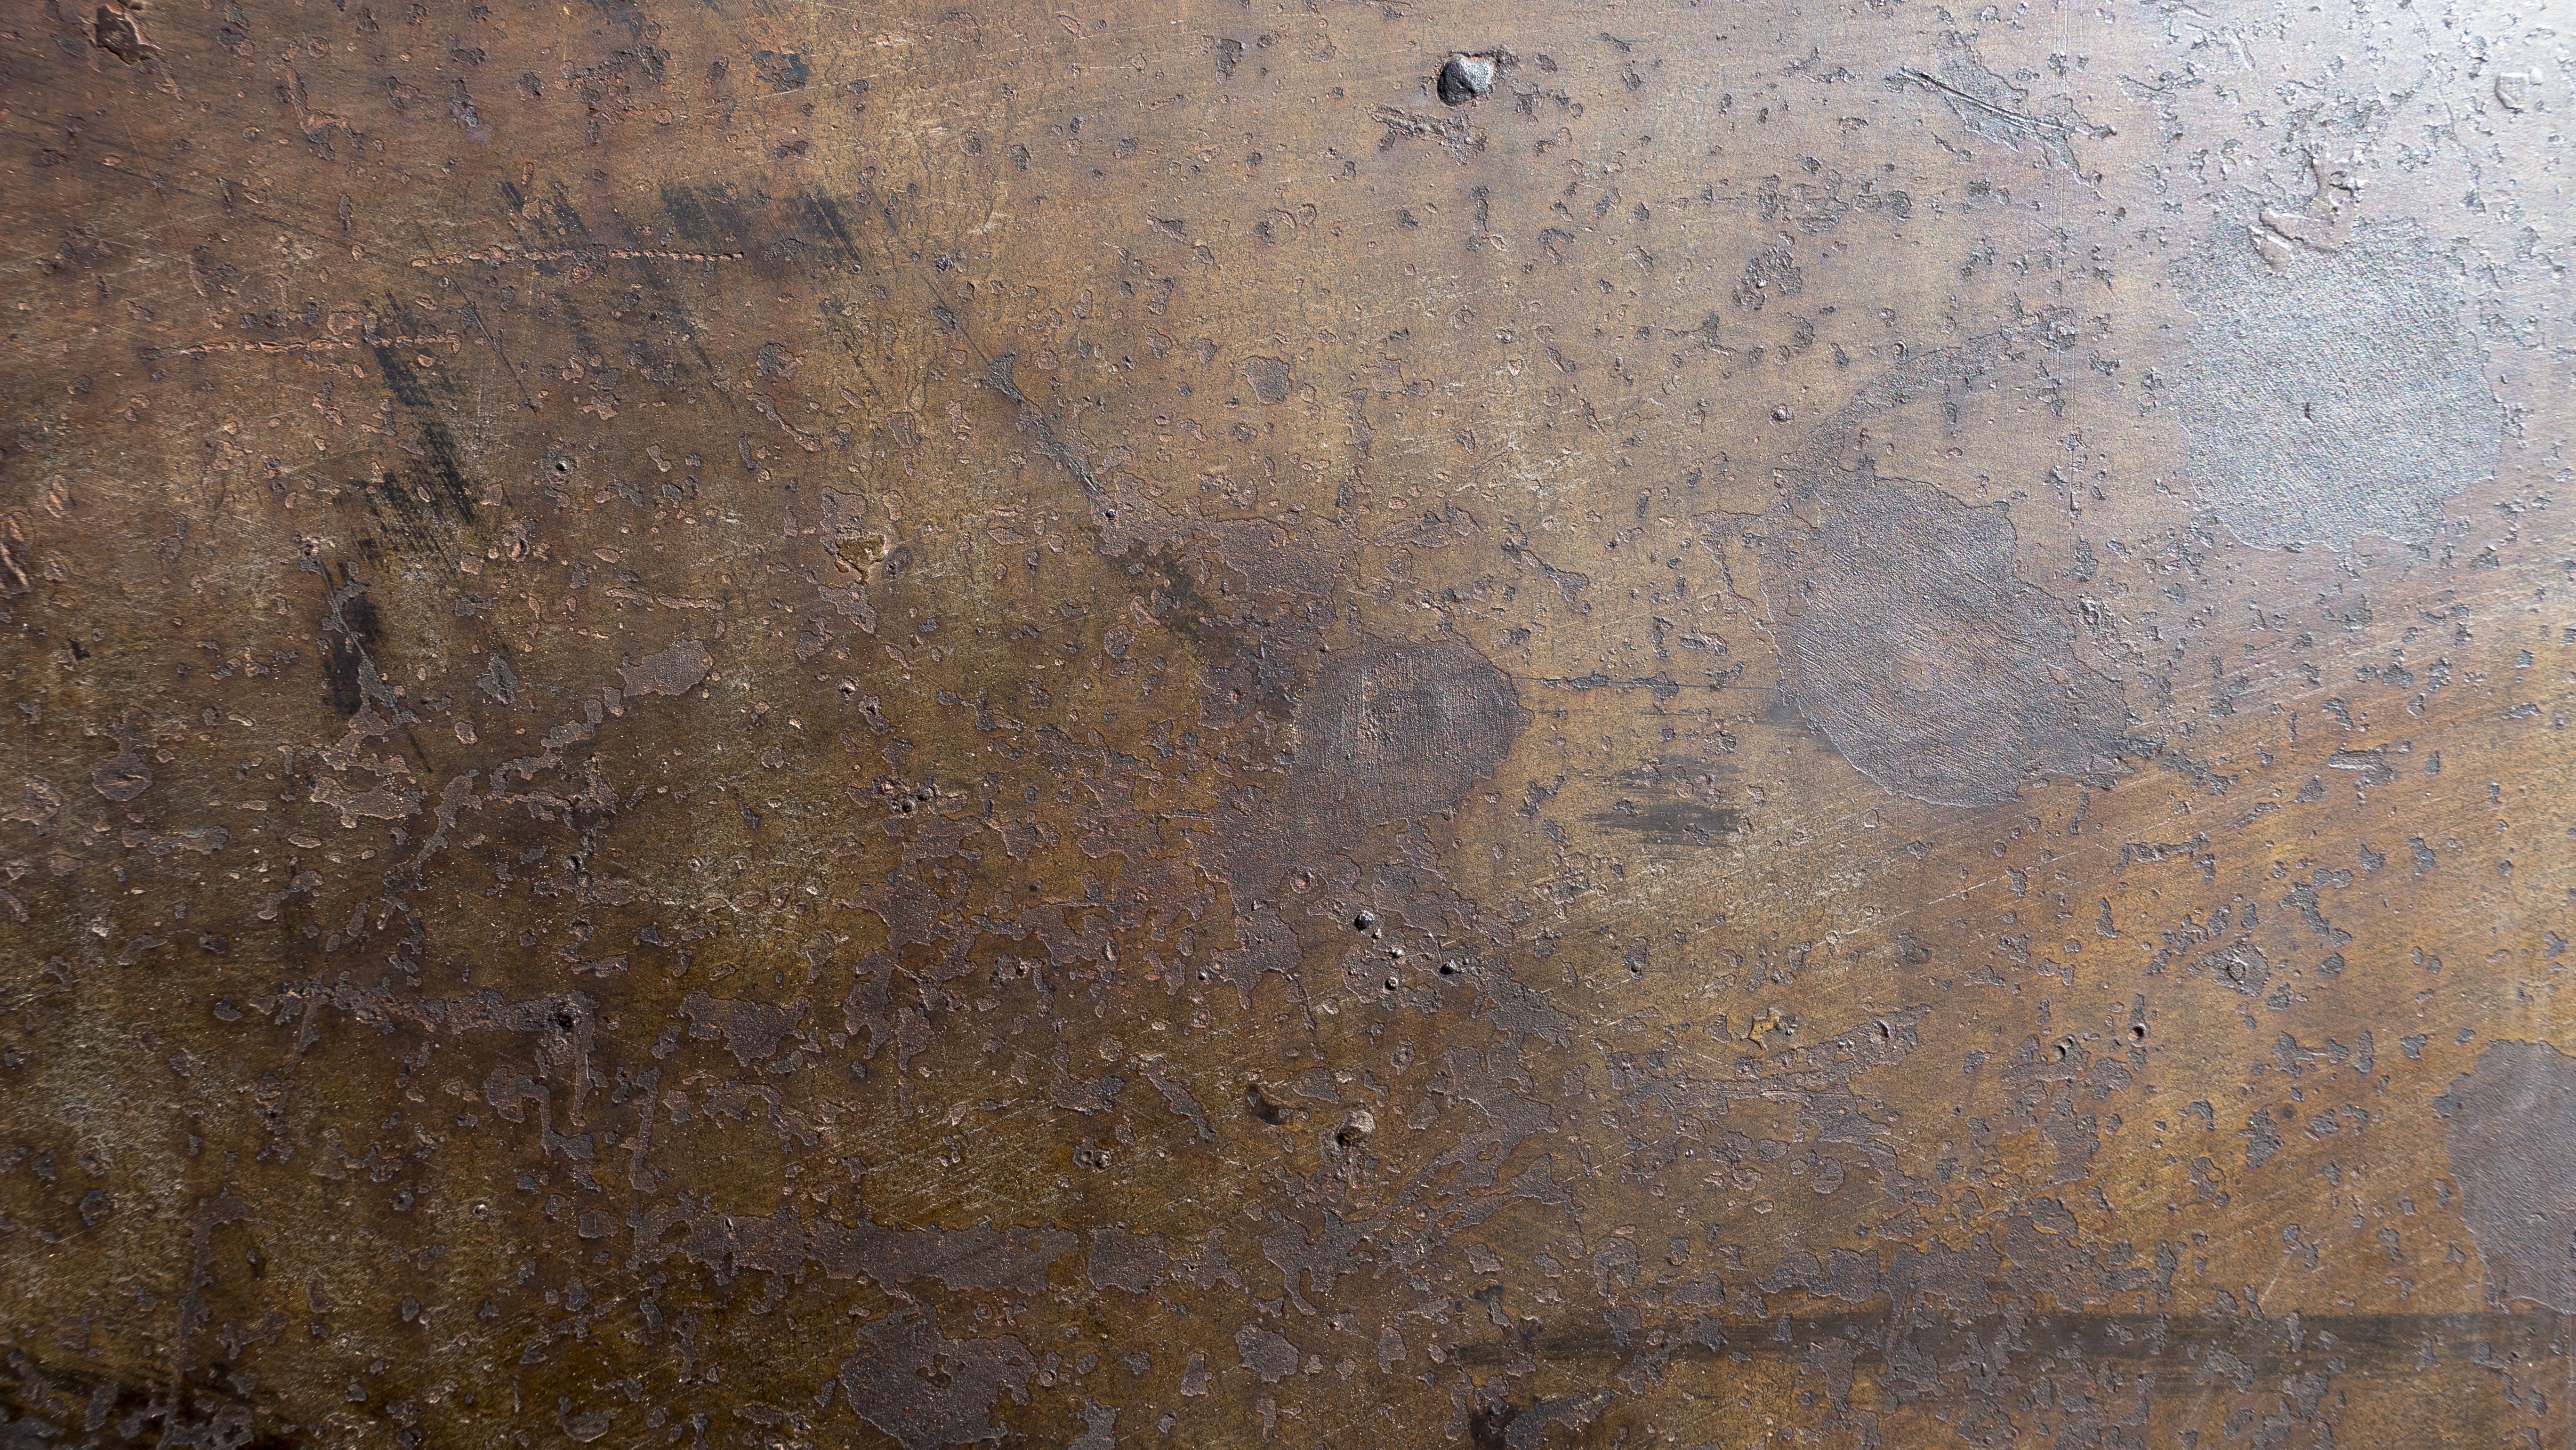
wood, texture, floor, wall, rust, metal, brown, soil, grunge, material, erosion, surface, weathered, background, design, scratch, layer, plaster, flooring, beaten, distress